Women in aviation

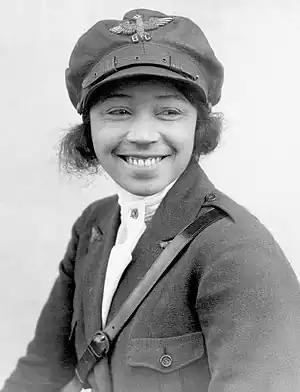
Bessie Coleman in 1923

Men and women after World War I were able to purchase "surplus and decommissioned planes". Wanting to fly, but with little demand after the war, pilots purchased the planes and went from town to town offering rides. Creating attractions to bring in crowds, these daredevils performed stunts, loops and began wing walking to attract more customers. The aerialists and pilots formed flying circuses sending promoters ahead of them to hang posters promoting their barnstorming feats.